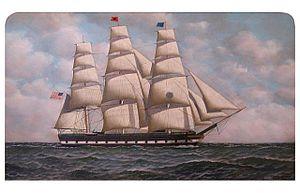
Black Ball Line est le nom de deux compagnies maritimes ayant opéré au XIXᵉ siècle.